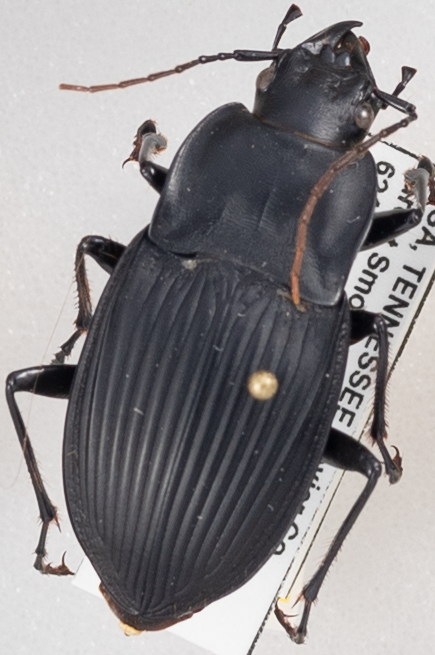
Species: Dicaelus dilatatus sinuatus
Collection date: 2018-08-07
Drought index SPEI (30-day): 1.69
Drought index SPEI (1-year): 0.88
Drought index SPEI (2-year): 0.17